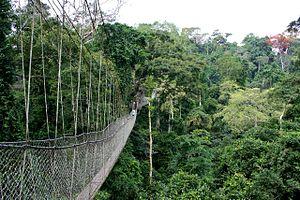
Cette liste de ponts du Ghana présente les ponts remarquables du Ghana, tant par leurs caractéristiques dimensionnelles, que par leur intérêt architectural ou historique.
Cet article recense les sites inscrits au patrimoine mondial au Ghana.
Le parc national de Kakum est un parc national ghanéen situé dans le sud du pays, dans la région du Centre.